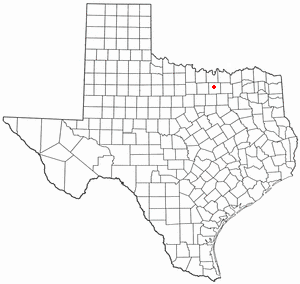
Denton (Texas)
Dentons beliggenhed i Texas
Denton er en amerikansk by og administrativt centrum for det amerikanske county Denton i staten Texas. I 2000 havde byen et indbyggertal på 5.201.